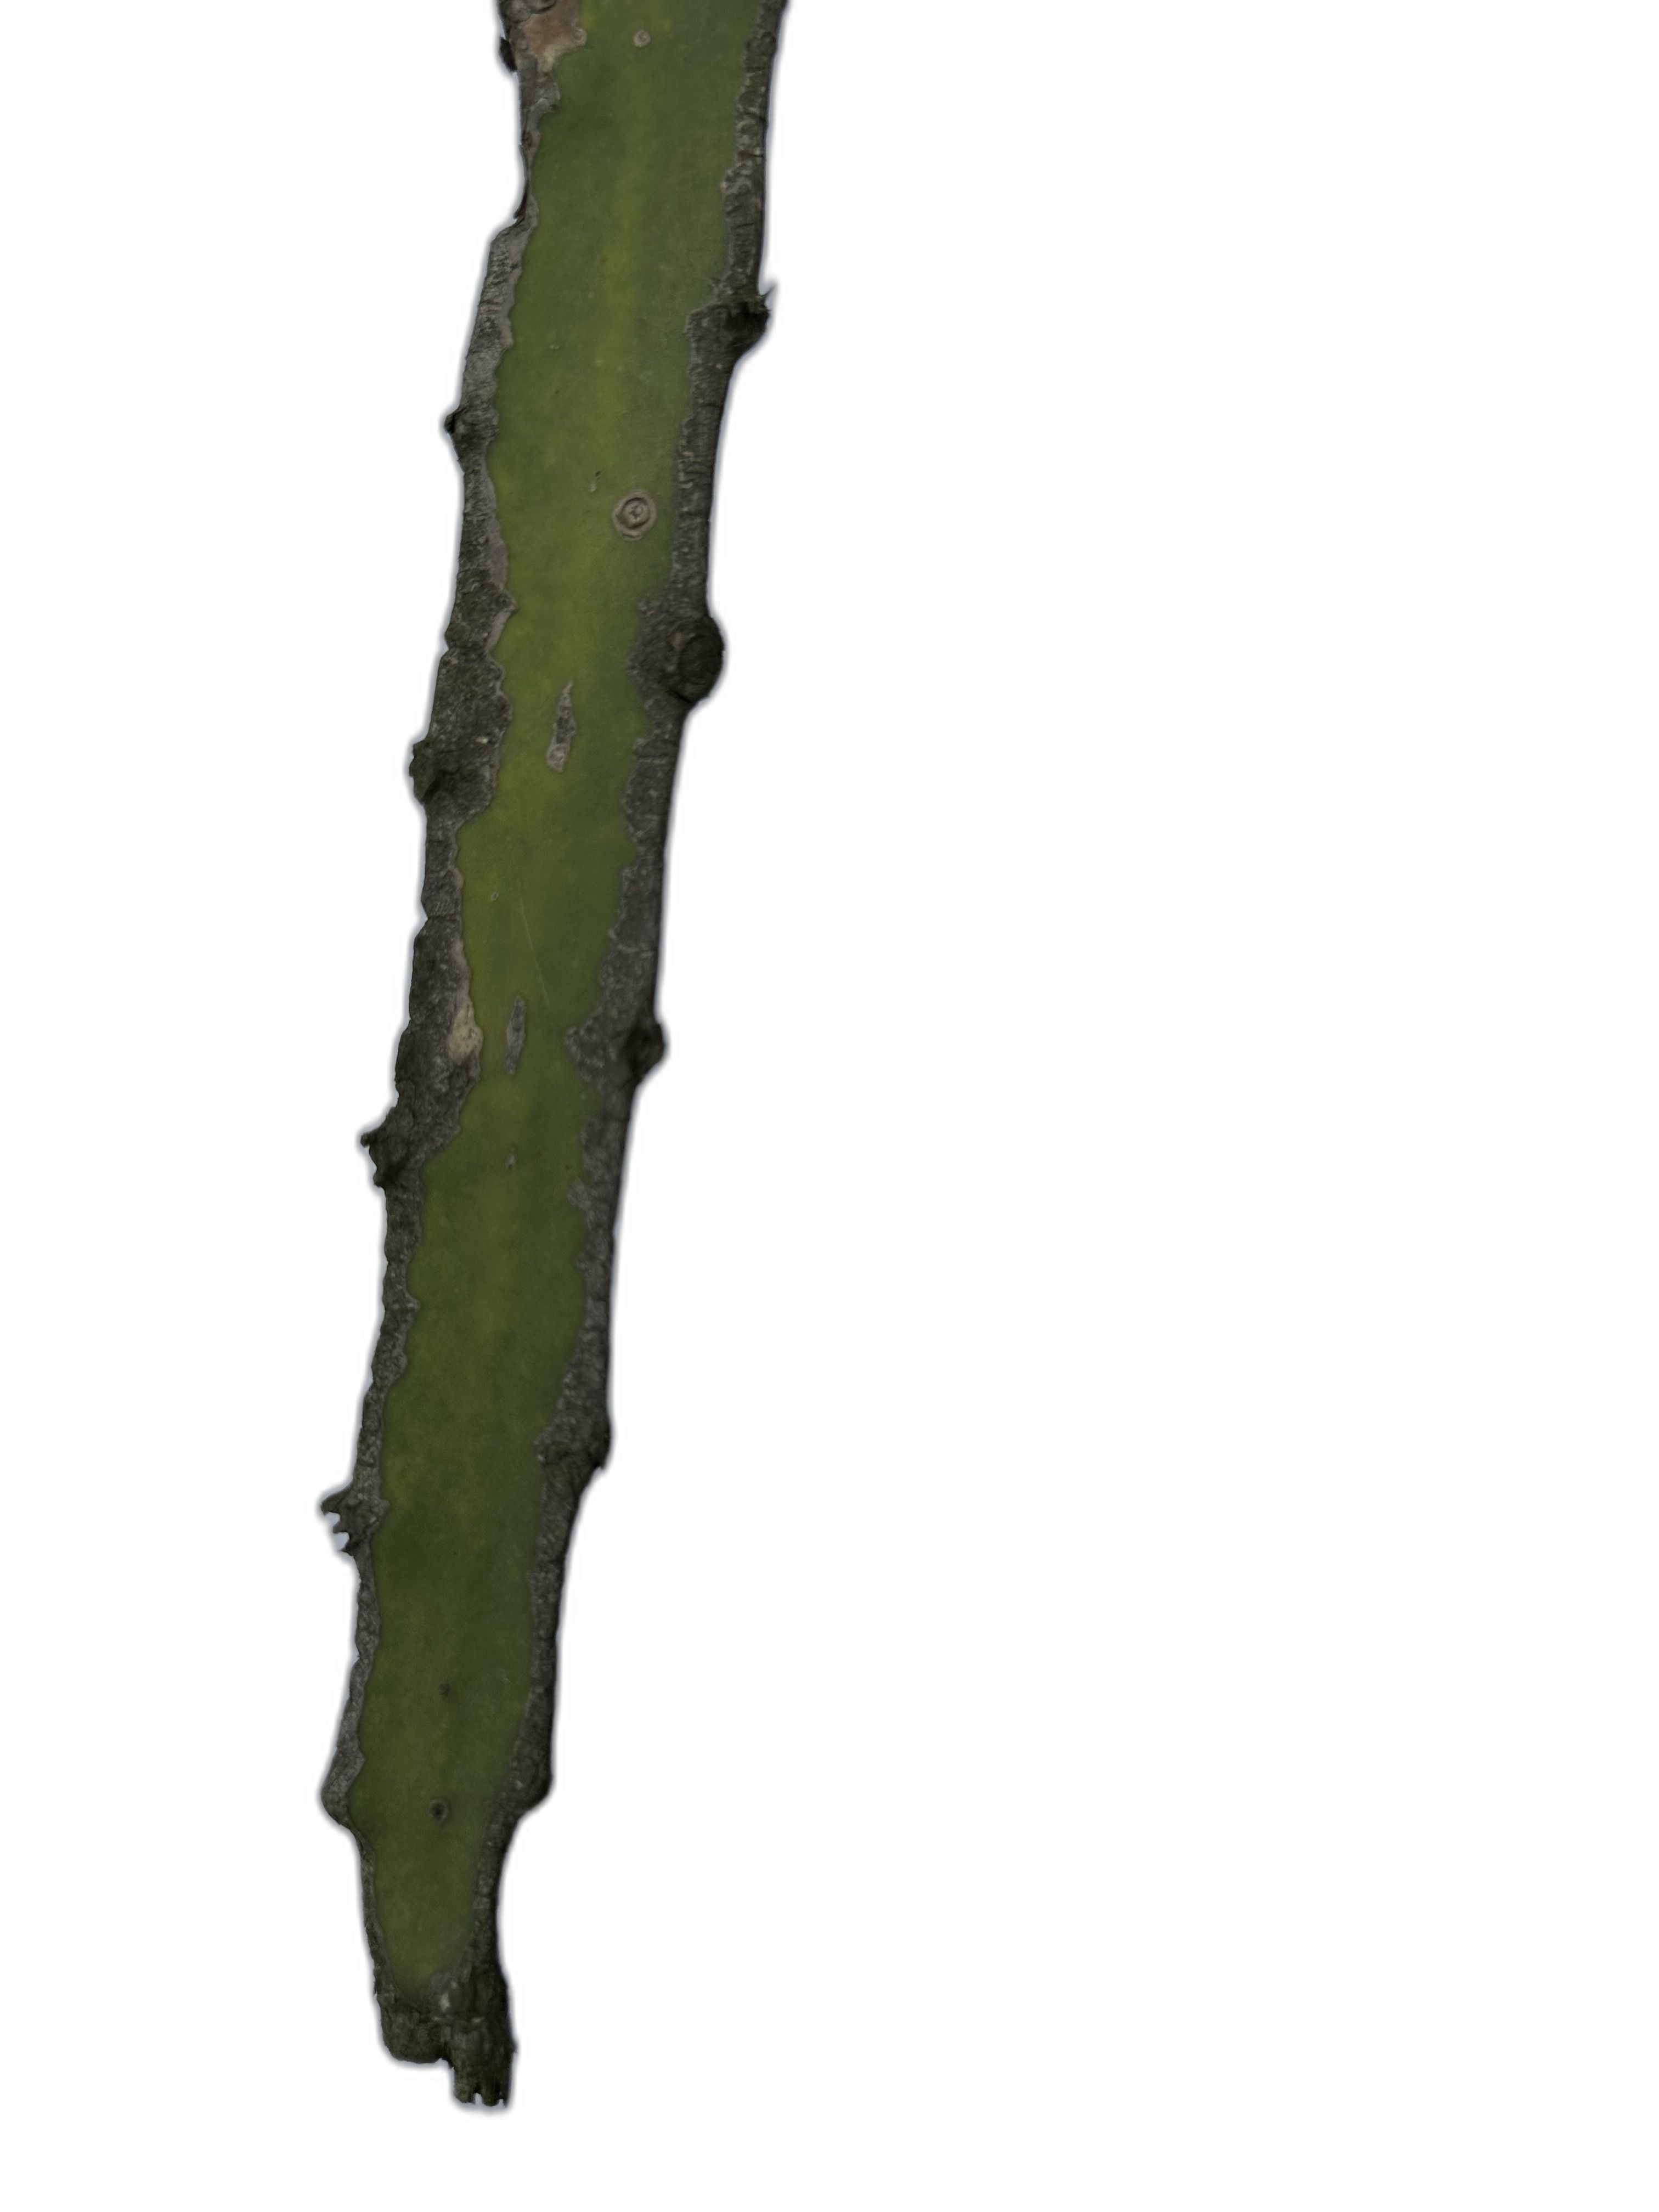
Label: Good leaf